Koblenz-Lützel station

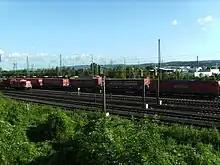
Koblenz-Lützel freight yard

The Koblenz-Lützel freight yard, now part of a tri-modal Koblenz freight distribution centre, was built in 1858. It now consists of four loading tracks and a variety of sidings, now partly used by the DB Museum in Koblenz. There is also at the freight depot a connection to the Rhine port railway, which has 10 km of track connecting Koblenz-Lützel freight yard and the Rhine port and thus connects the waterways of the Rhine and the Moselle to the Deutsche Bahn network.